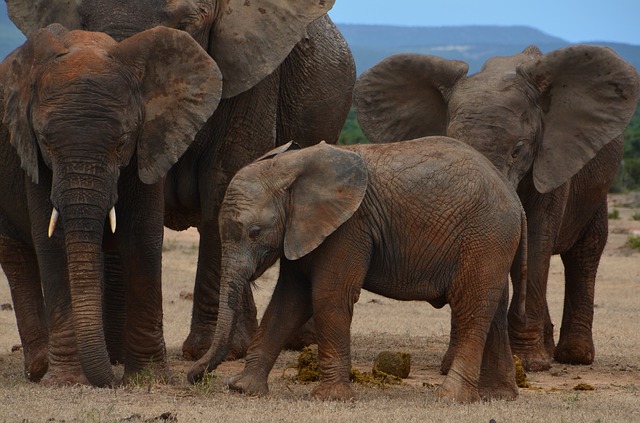
Label: elephant